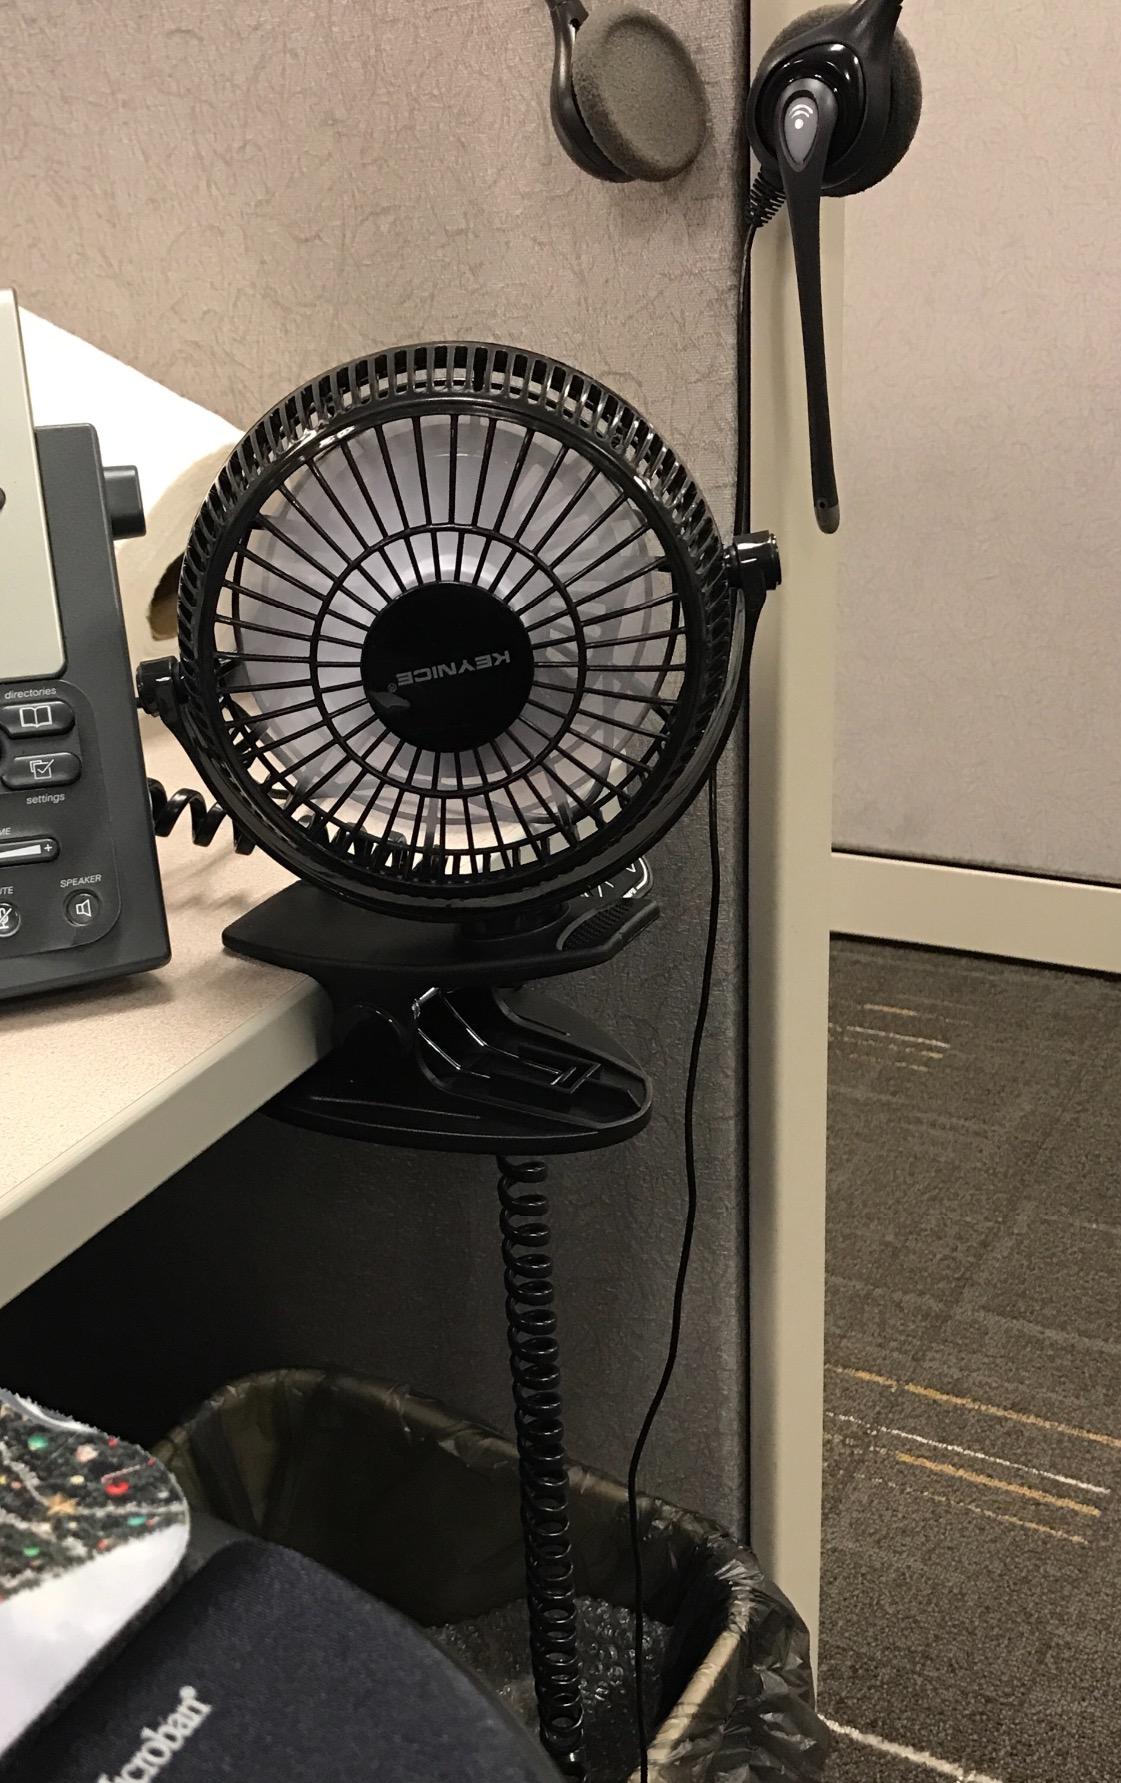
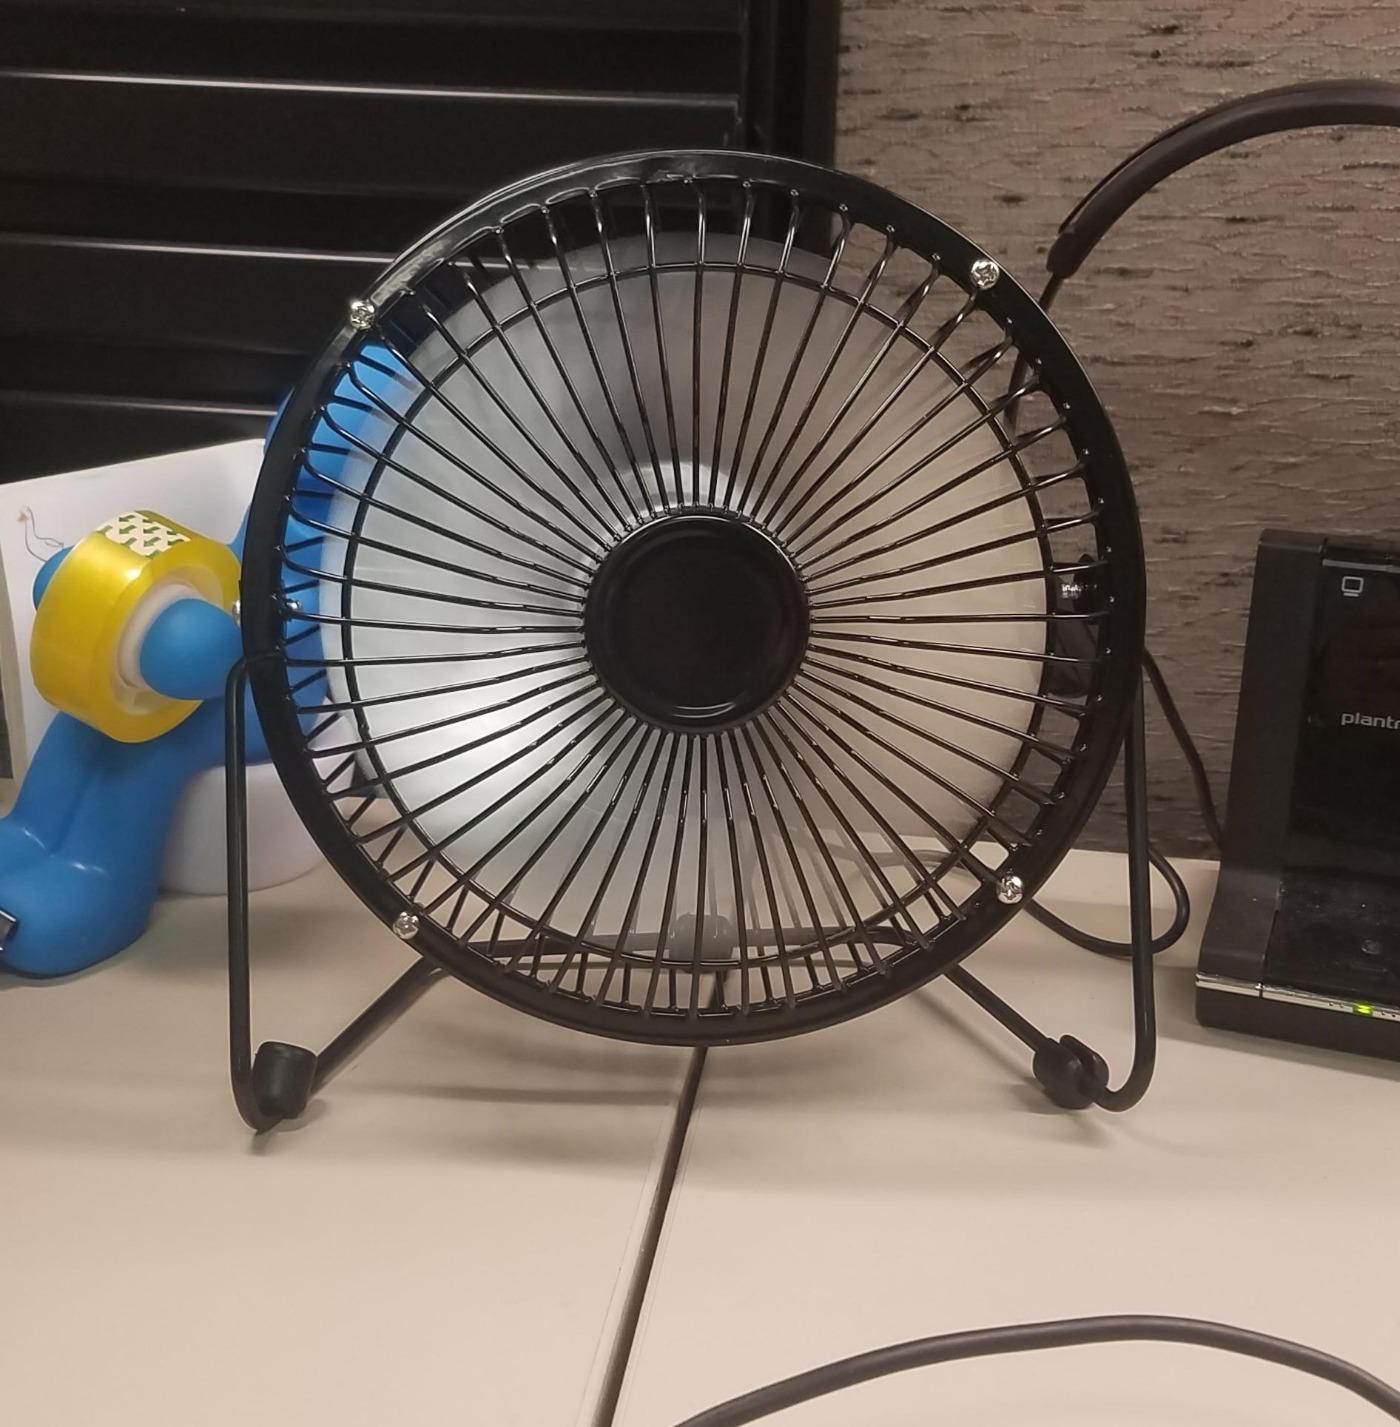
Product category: fan
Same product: no